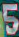
Number: 5